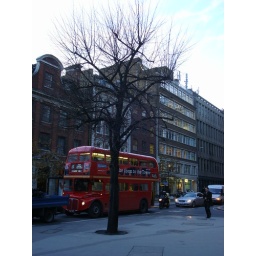
i stayed here when i went to london . The place called tower hill which is near to london bridge.